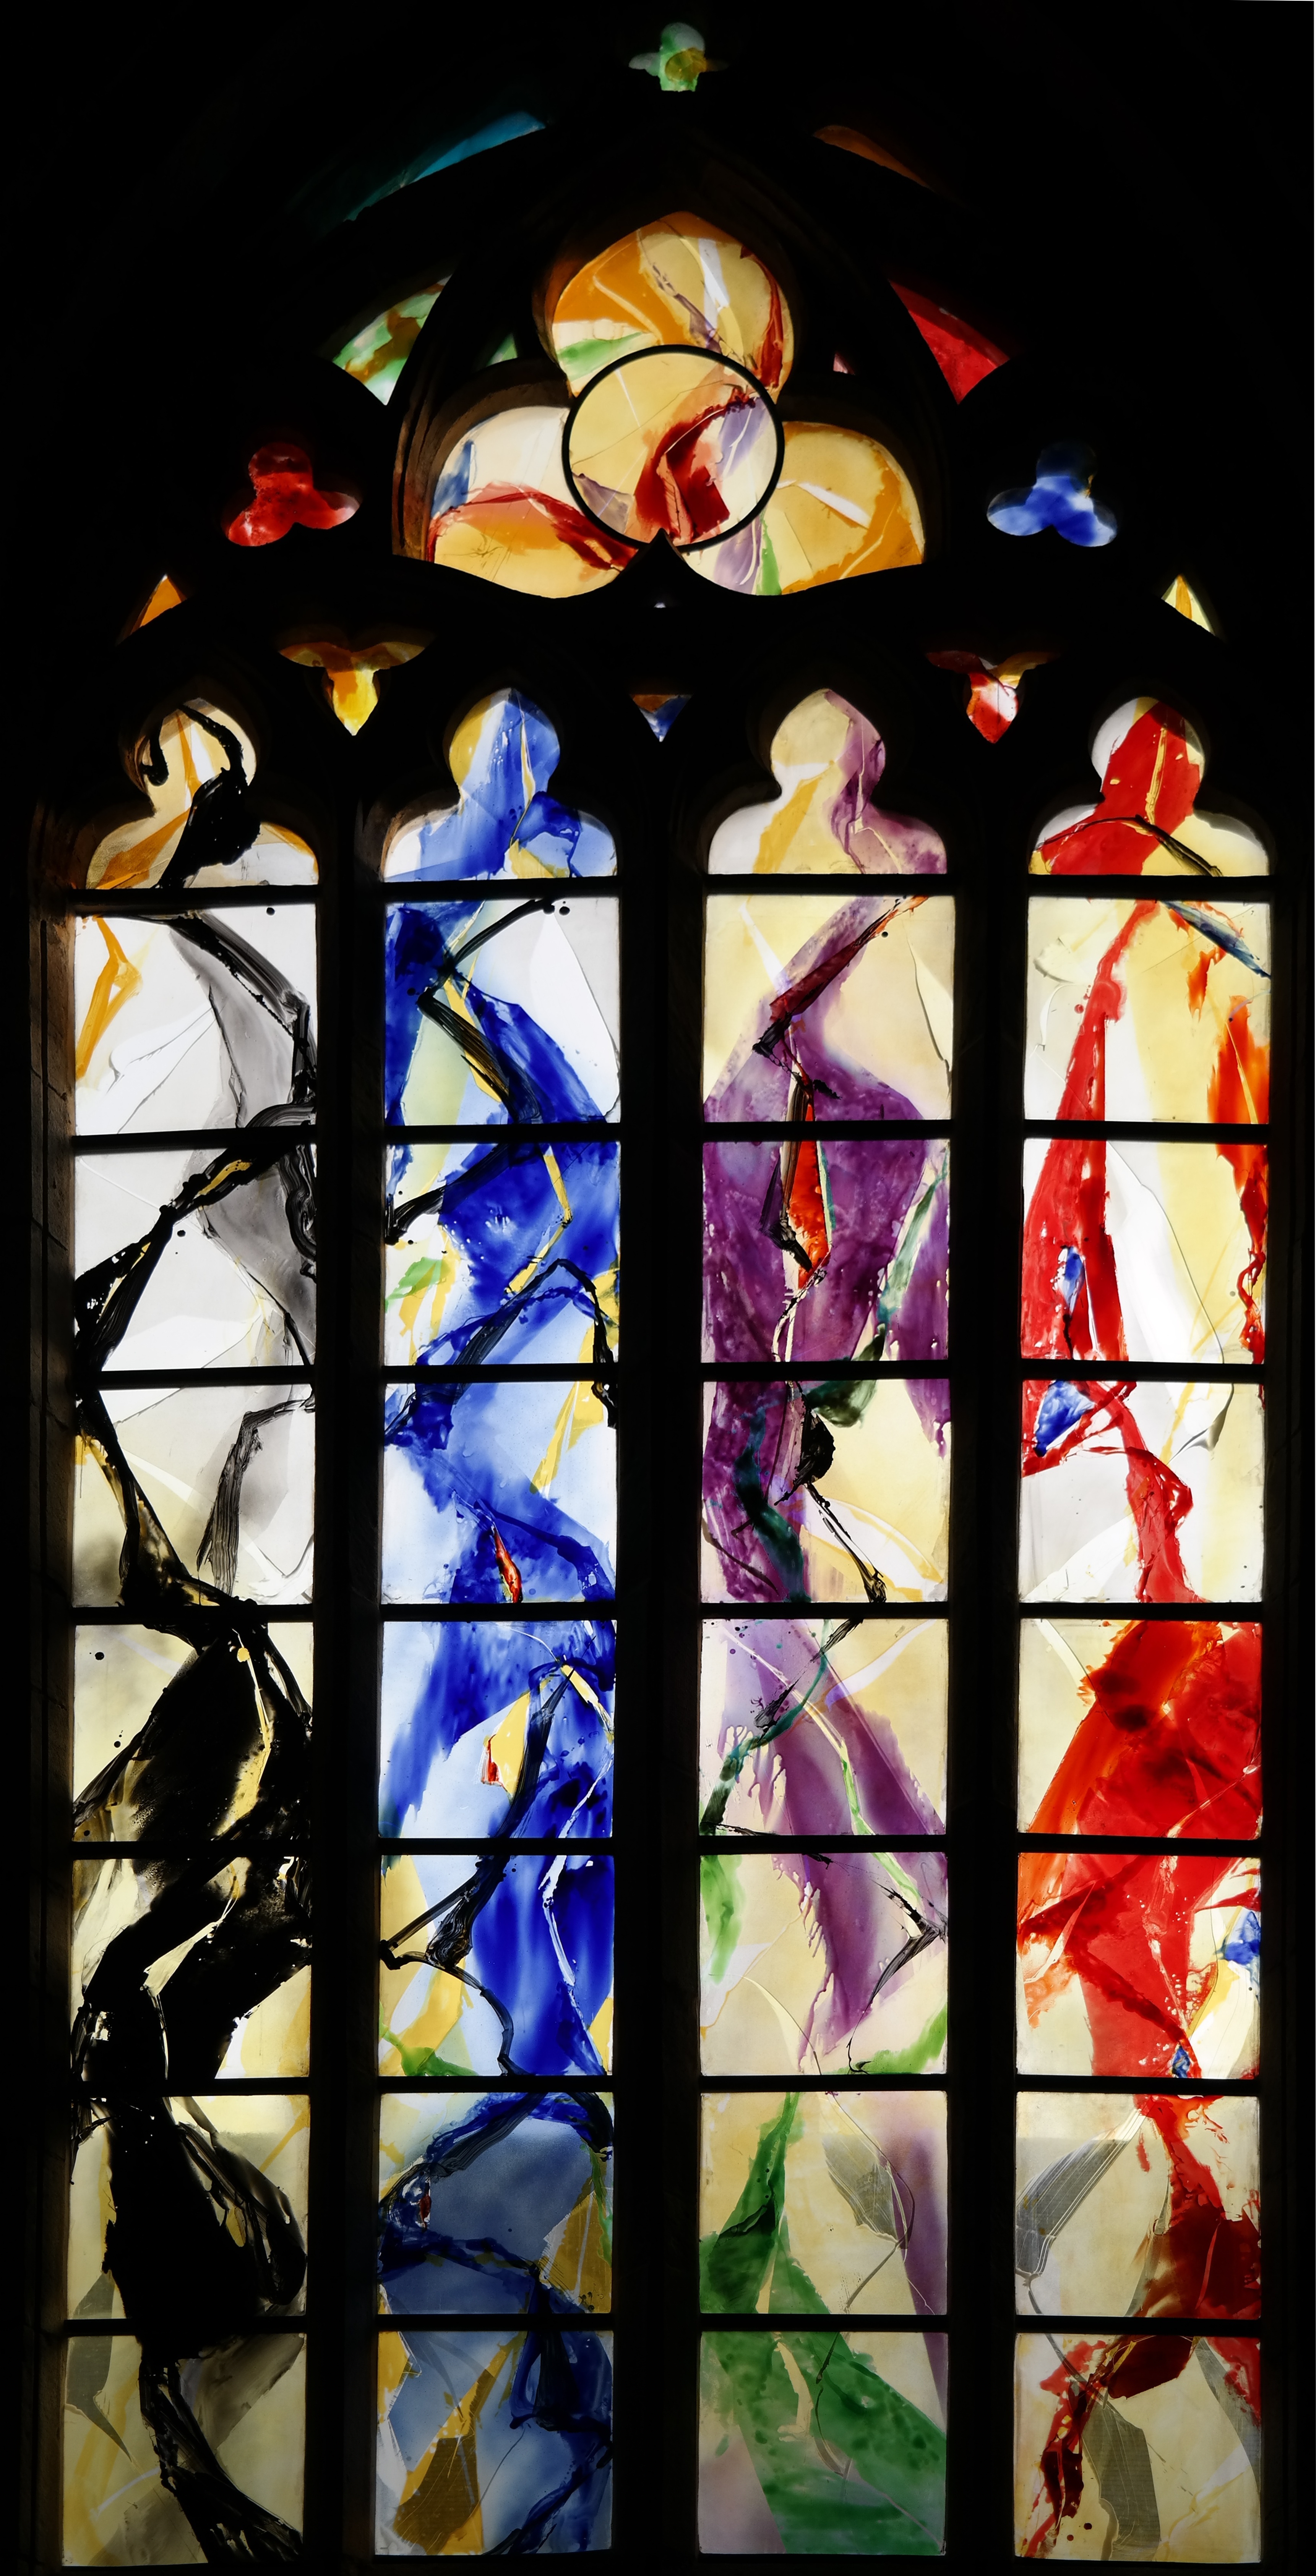
window, glass, red, father, blue, cathedral, colorful, yellow, material, stained glass, son, belgium, symmetry, trinity, god, liege, modern art, church window, holy spirit, daylighting